Sky position (RA, Dec in degrees): 177.577, 3.767
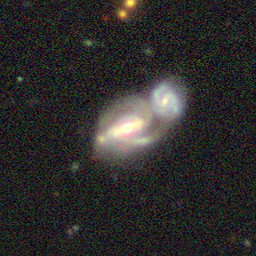
Galaxy morphology: Merging Galaxies